International Ice Hockey Federation

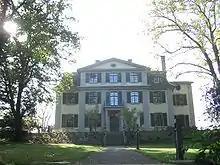
IIHF Headquarters in Zurich (Villa Freigut, Enge).

The main functions of the IIHF are to govern, develop and organize hockey throughout the world. Another duty is to promote friendly relations among the member national associations and to operate in an organized manner for the good order of the sport.